Hoshiarpur

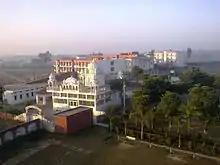
Panjab University Regional Centre

This list only includes notable people from Hoshiarpur City, for those born in Hoshiarpur district see that article.